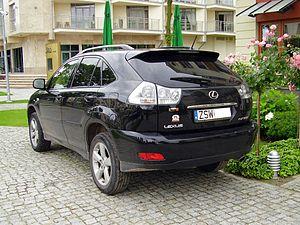
Le Lexus RX est un SUV de la marque de luxe Lexus vendu depuis 1998 en Amérique du Nord. Ce modèle est en fait un Toyota Harrier, vendu au Japon, rebadgé. Ce véhicule est le fer de lance de l'expansion de la marque appartenant au géant Toyota, avec notamment sa version hybride qui a fait de lui le premier SUV hybride au monde.